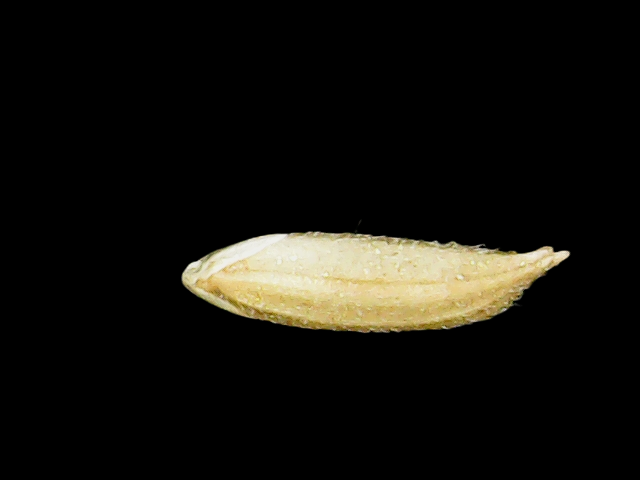
Rice variety: Binadhan12